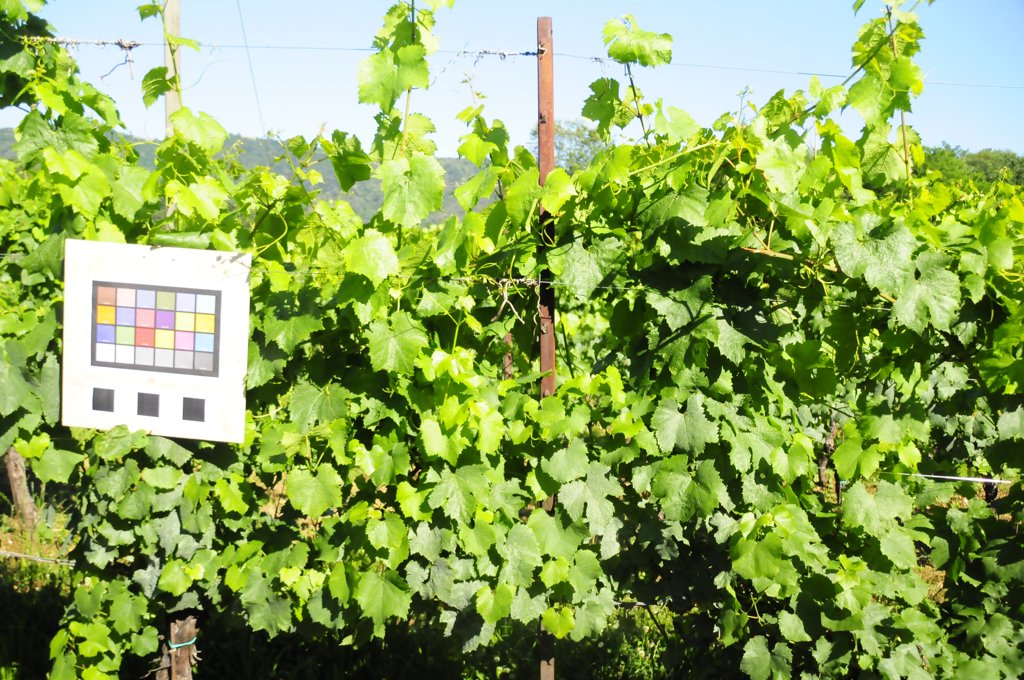
Berries visible: 0
Grape clusters: 0